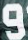
Number: 9